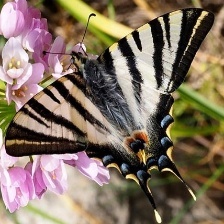
Species: SCARCE SWALLOW